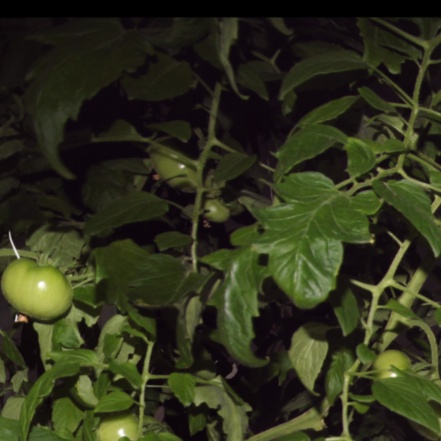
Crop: tomato